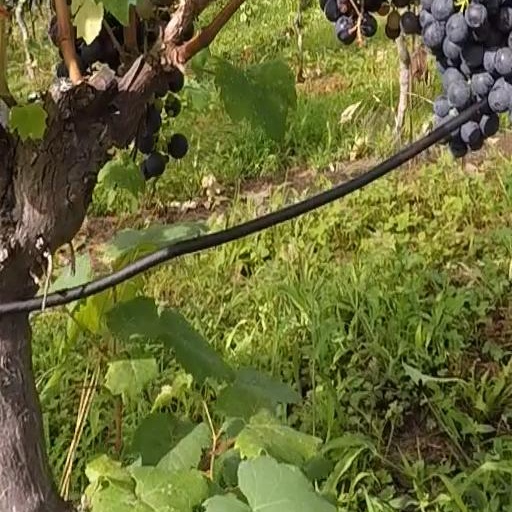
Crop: grape